Eddie Cochems

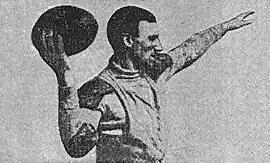
Brad Robinson demonstrating "Overhand spiral—fingers on lacing" in "The Forward Pass and On-Side Kick" an article in Spalding's "How to Play Foot Ball", American Sports Publishing, Revised 1907 edition, written by Eddie Cochems, Walter Camp, Editor

Cochems was disappointed that his pass-oriented offense did not catch on quickly. In 1907, after the first season of the forward pass, one football writer noted that, "with the single exception of Cochems, football teachers were groping in the dark."